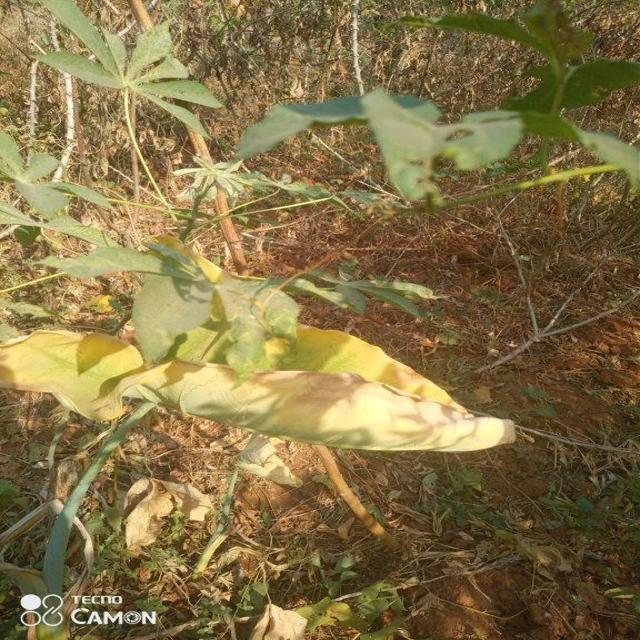
Label: Mid_Blight